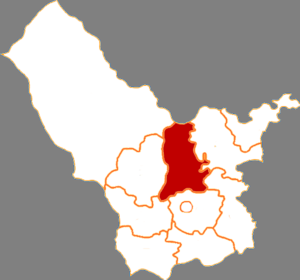
La bannière arrière droite de Chahar est une subdivision administrative de la région autonome de Mongolie-Intérieure en Chine. Elle est placée sous la juridiction de la ville-préfecture d'Ulaan Chab.